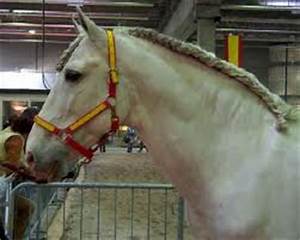
Label: horse